Christopher de Paus

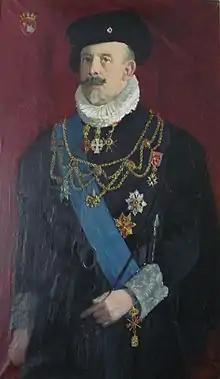
Christopher Paus (painting, Herresta) in the court dress of a papal chamberlain, in Spanish Renaissance style

Count Christopher de Paus (10 September 1862 – 10 September 1943) was a Norwegian-born aristocrat, papal courtier and philanthropist.